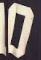
Number: 0